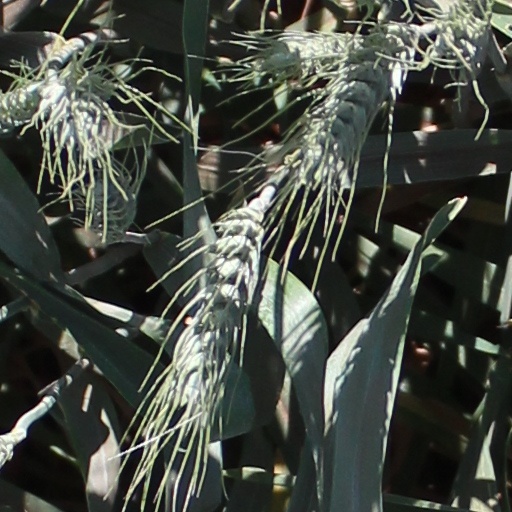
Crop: wheat